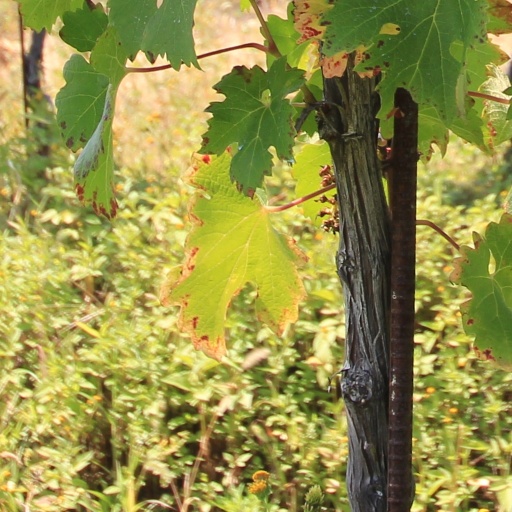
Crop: grape